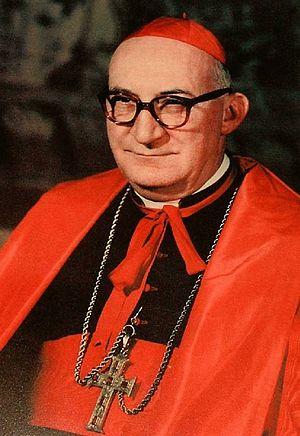
Franjo Šeper, est un cardinal croate de l'Église catholique de l'ex-Yougoslavie. Il a été archevêque de Zagreb puis préfet de la congrégation pour la doctrine de la foi au Vatican.